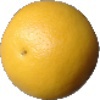
Label: Grapefruit White 1